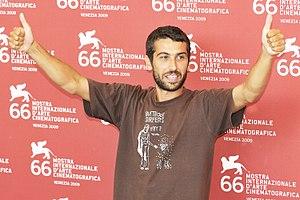
Edoardo Gabbriellini est un acteur et réalisateur italien né le 16 juillet 1975 à Livourne.